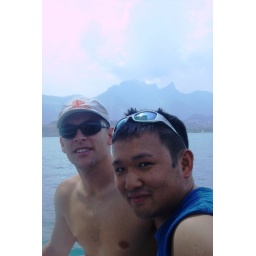
Picture 74375 - reto and i sailing on lake thun - some famous mountain in background